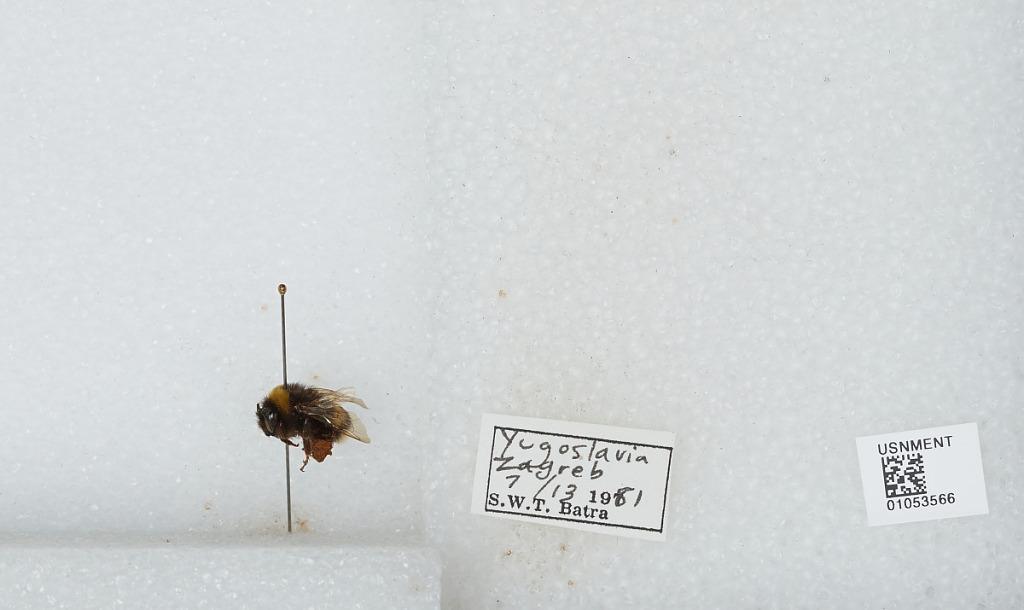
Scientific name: Bombus sp.
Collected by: S. Batra
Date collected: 1981-7-13
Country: Croatia
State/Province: City of Zagreb
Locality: Zagreb
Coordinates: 45.8083, 15.9801